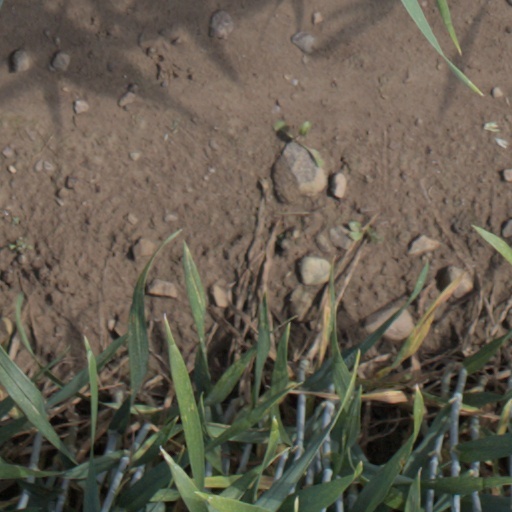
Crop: wheat